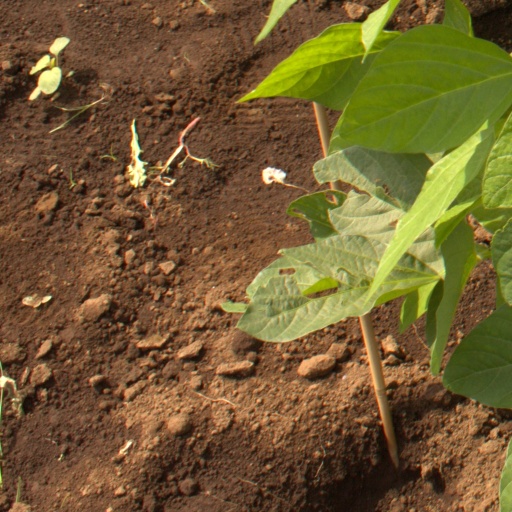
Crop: soybean